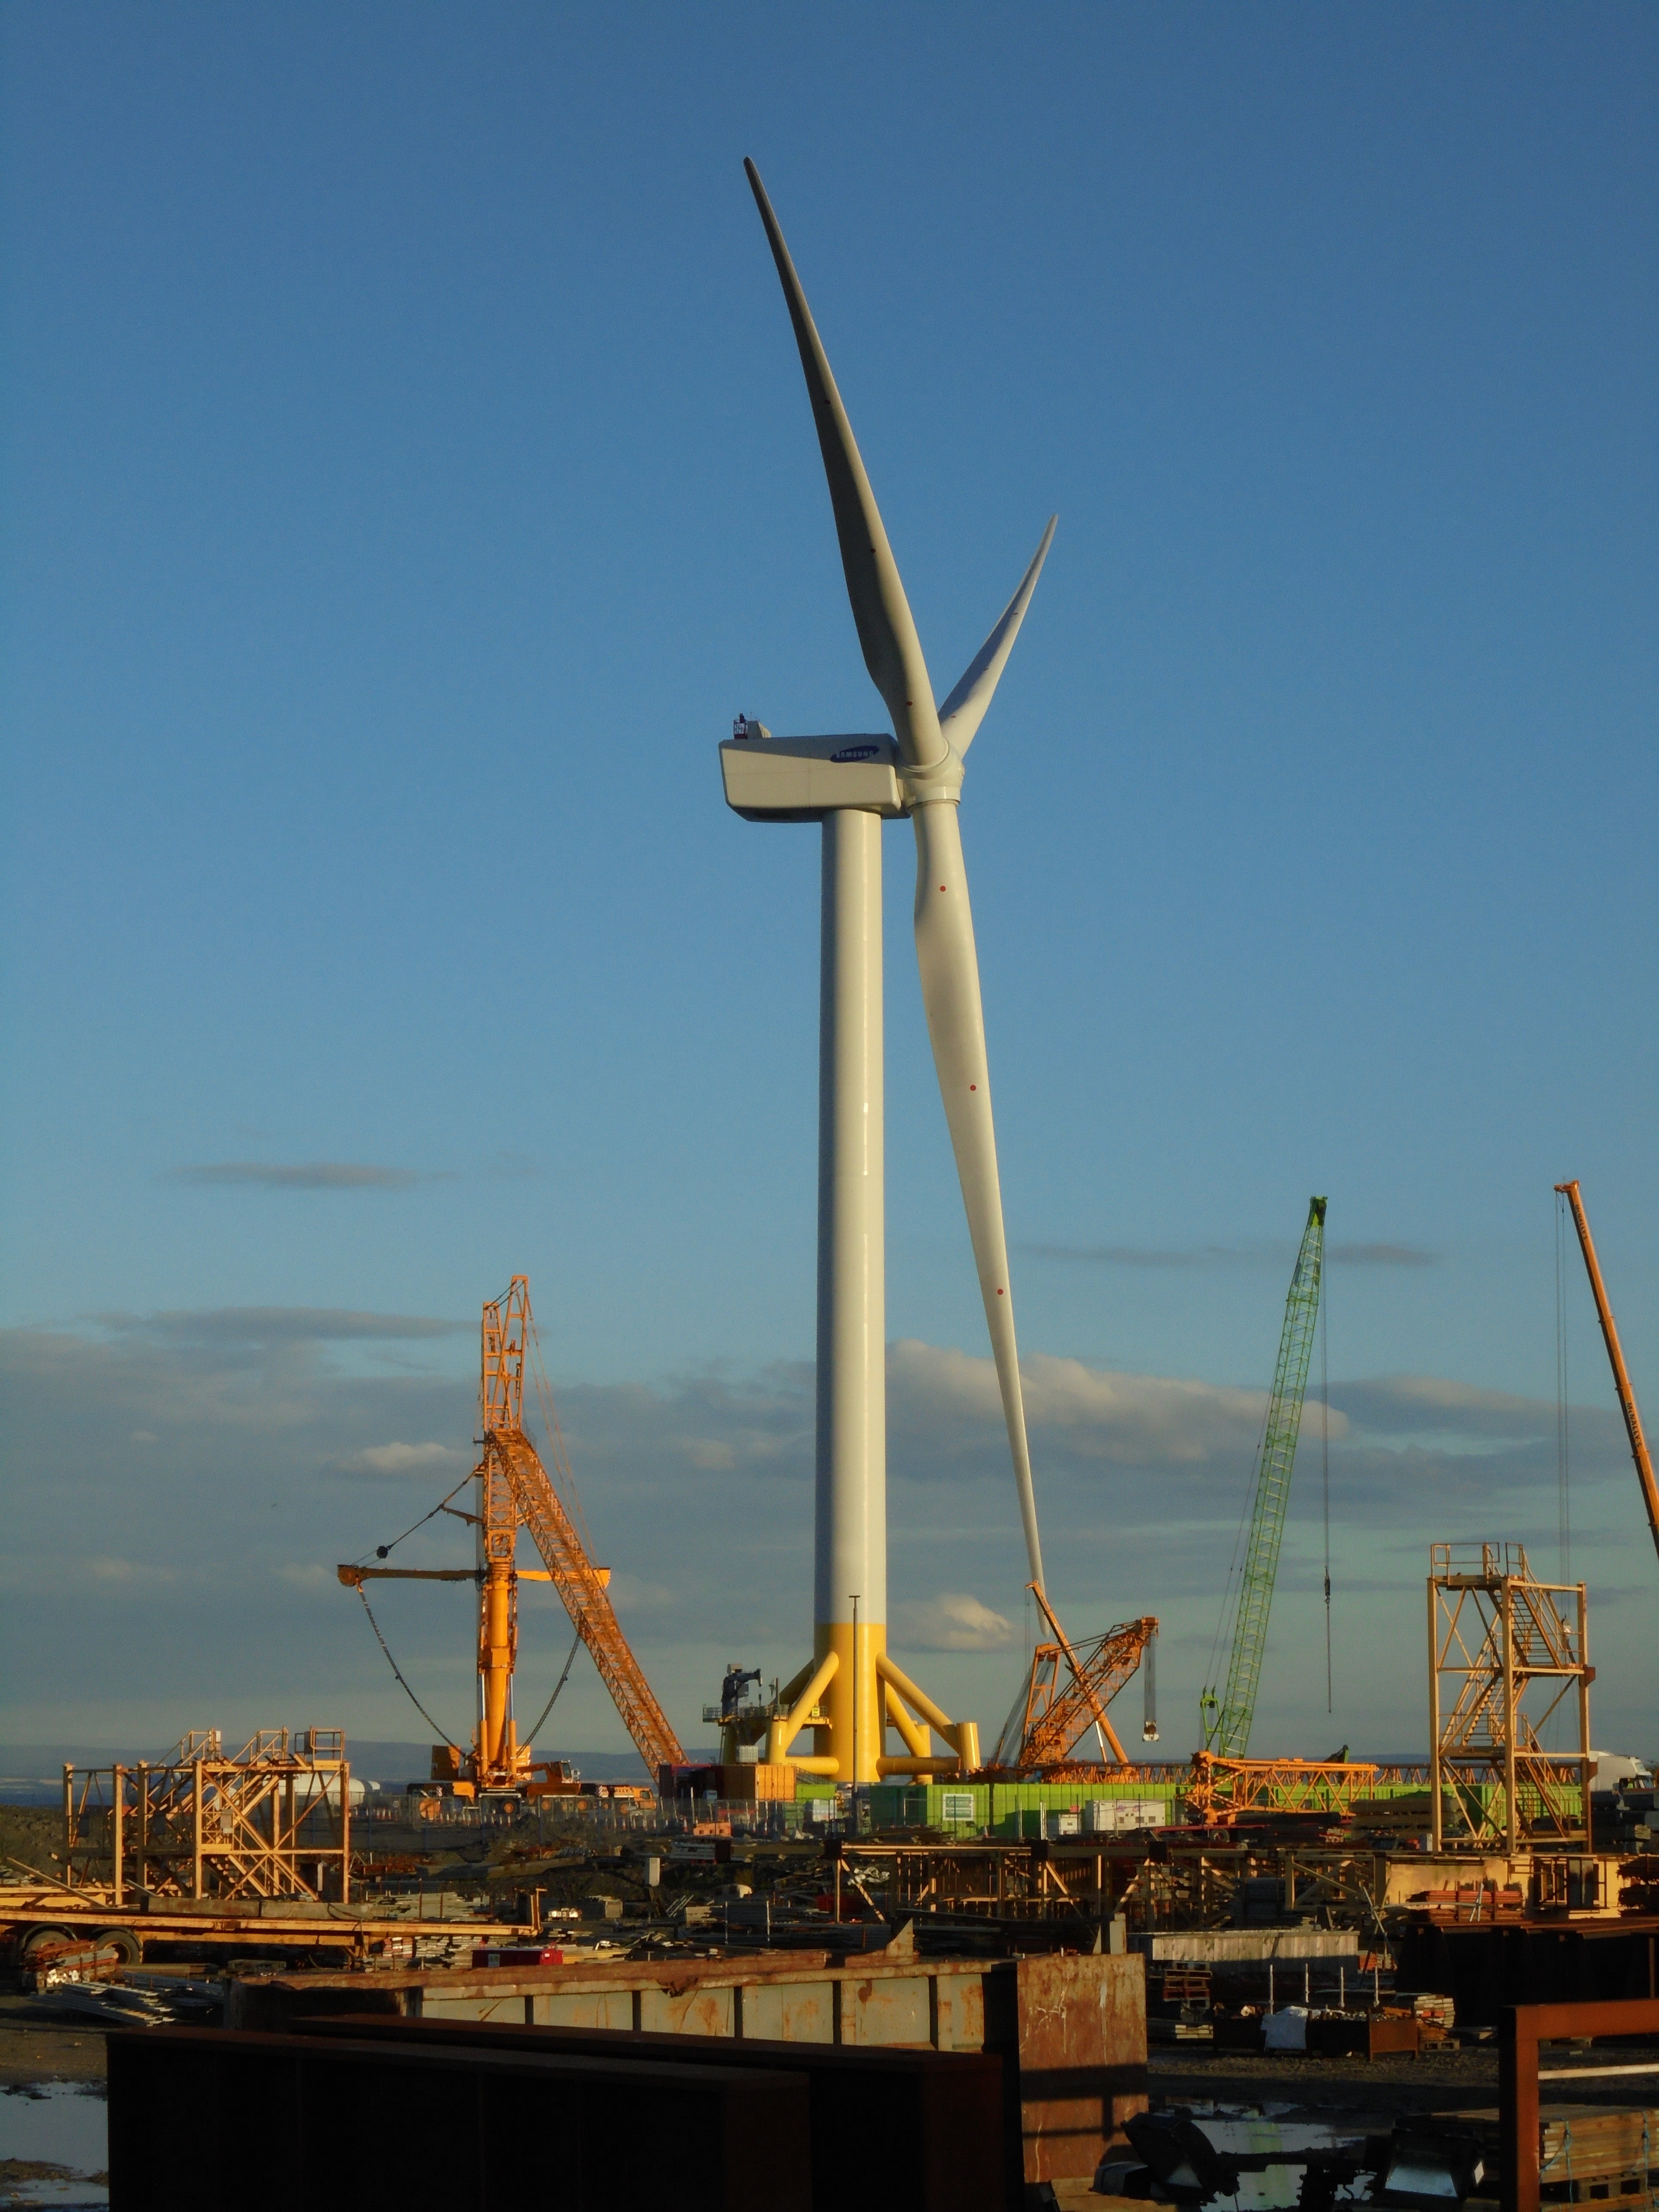
windmill, wind, mast, industrial, machine, industry, wind turbine, energy, mill, wind farm, yard, offshore, renewable